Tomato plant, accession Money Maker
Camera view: vertical (180 deg); turntable rotation: 30 degrees
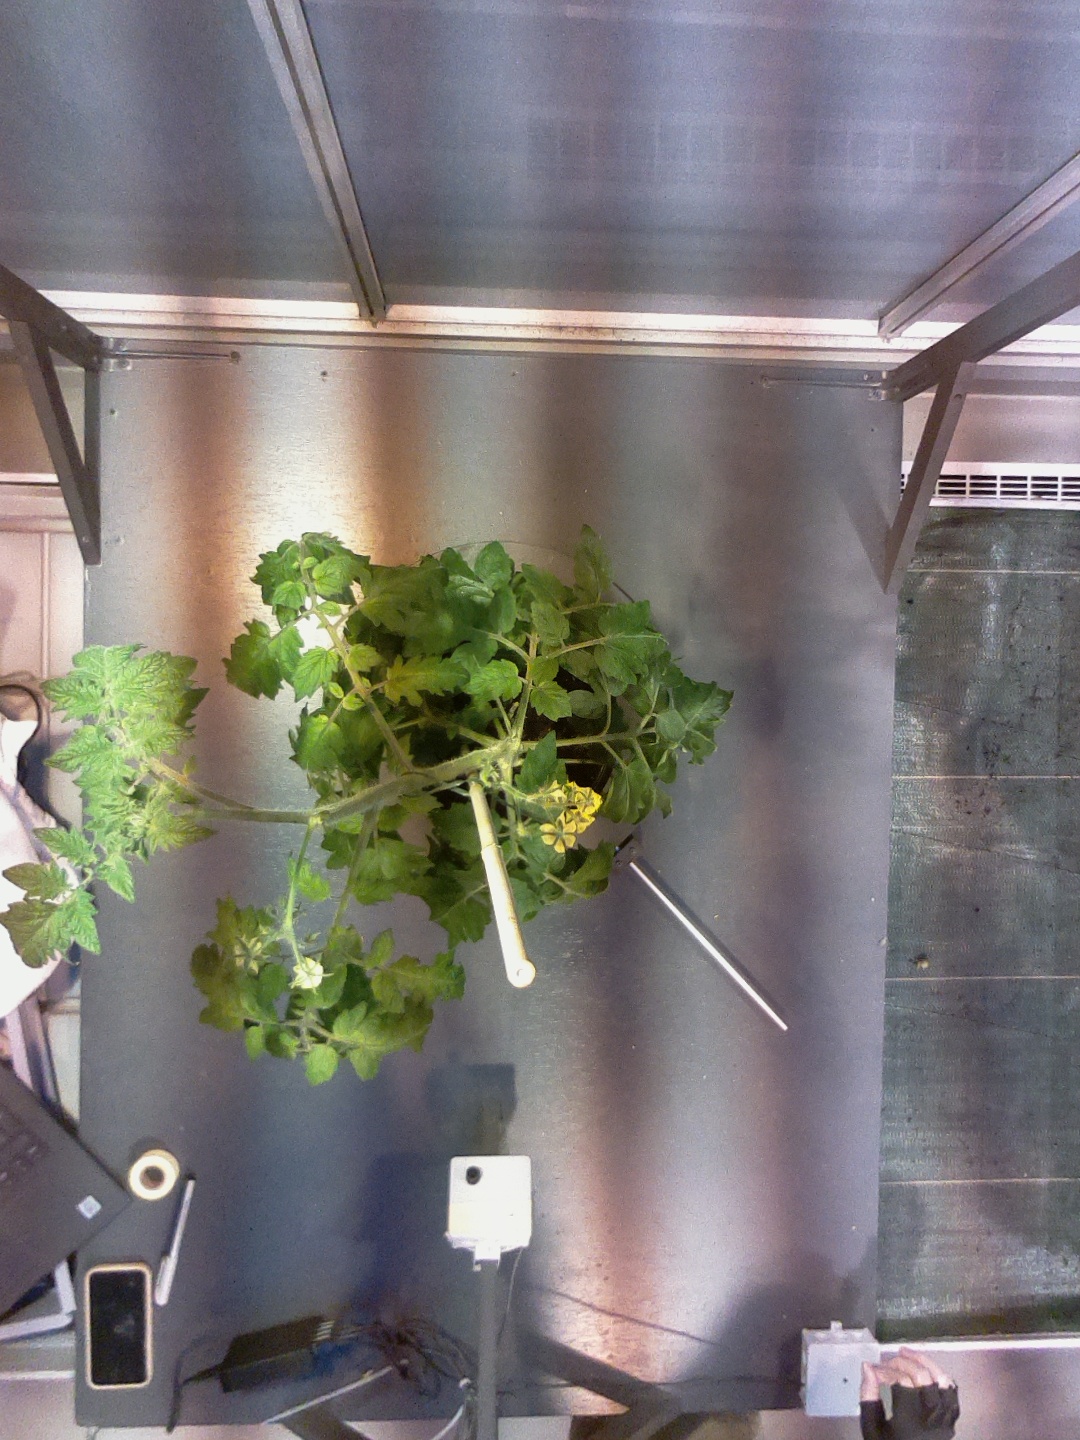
BBCH growth stage 66: Full flowering, 60%-70% of flowers open, more petals falling